His Name Was King

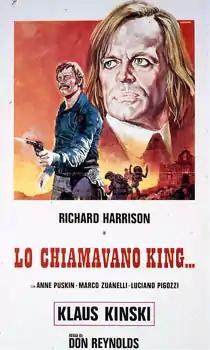
Film poster

His Name Was King is a 1971 Italian Western film directed by Giancarlo Romitelli and starring Richard Harrison and Klaus Kinski.